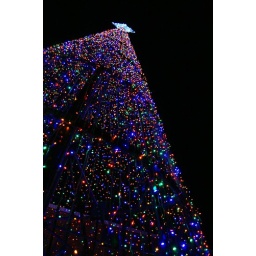
A view from the base of the Christmas &amp;quot;tree&amp;quot; in front of the Wal-Mart corporate office in Bentonville, Arkansas.